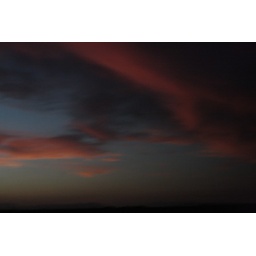
sail across the sky like a ship in flight